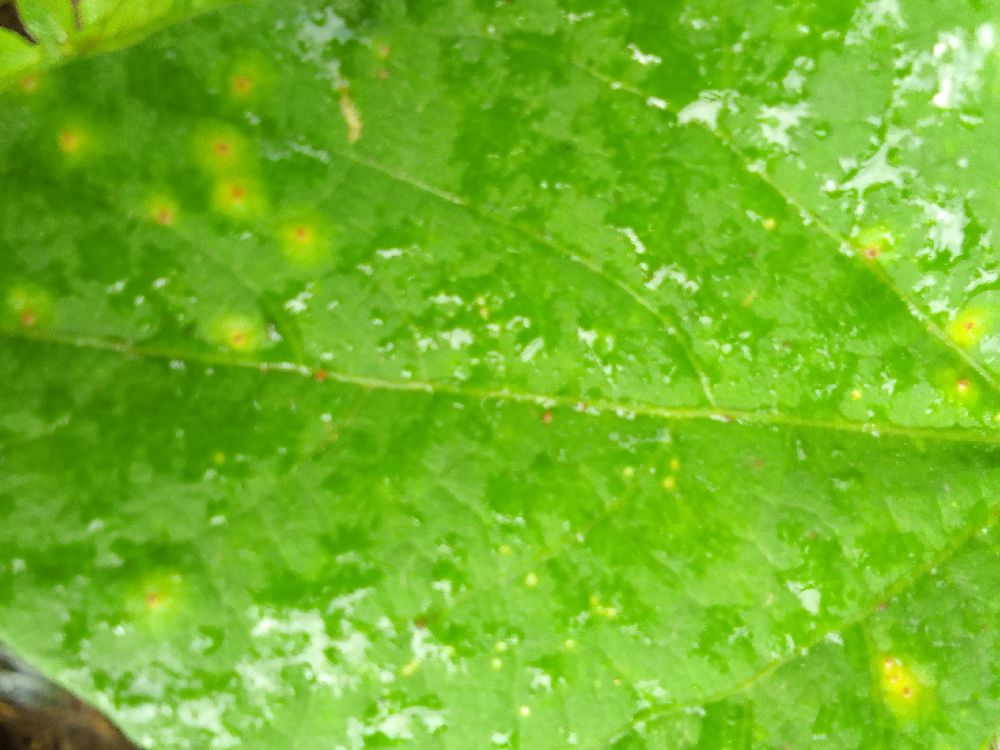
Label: rust